Henry Clay Frick

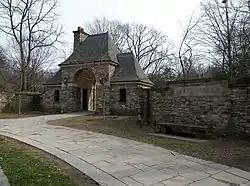
Frick Park gate in the Point Breeze neighborhood of Pittsburgh, PA

Frick and his wife, Adelaide, had booked tickets to travel back to New York on the maiden voyage of the RMS "Titanic" in 1912, along with J.P. Morgan. But the couple canceled their trip after Adelaide sprained her ankle in Italy—and, fortuitously, missed the catastrophic crossing.